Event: Nepal Earthquake
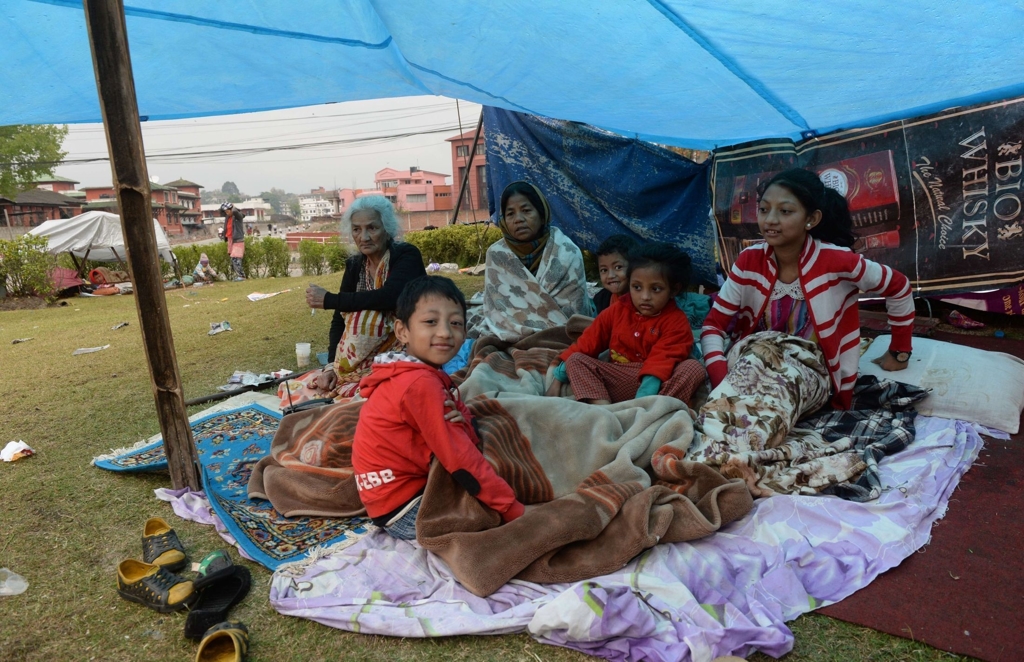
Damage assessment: no_damage